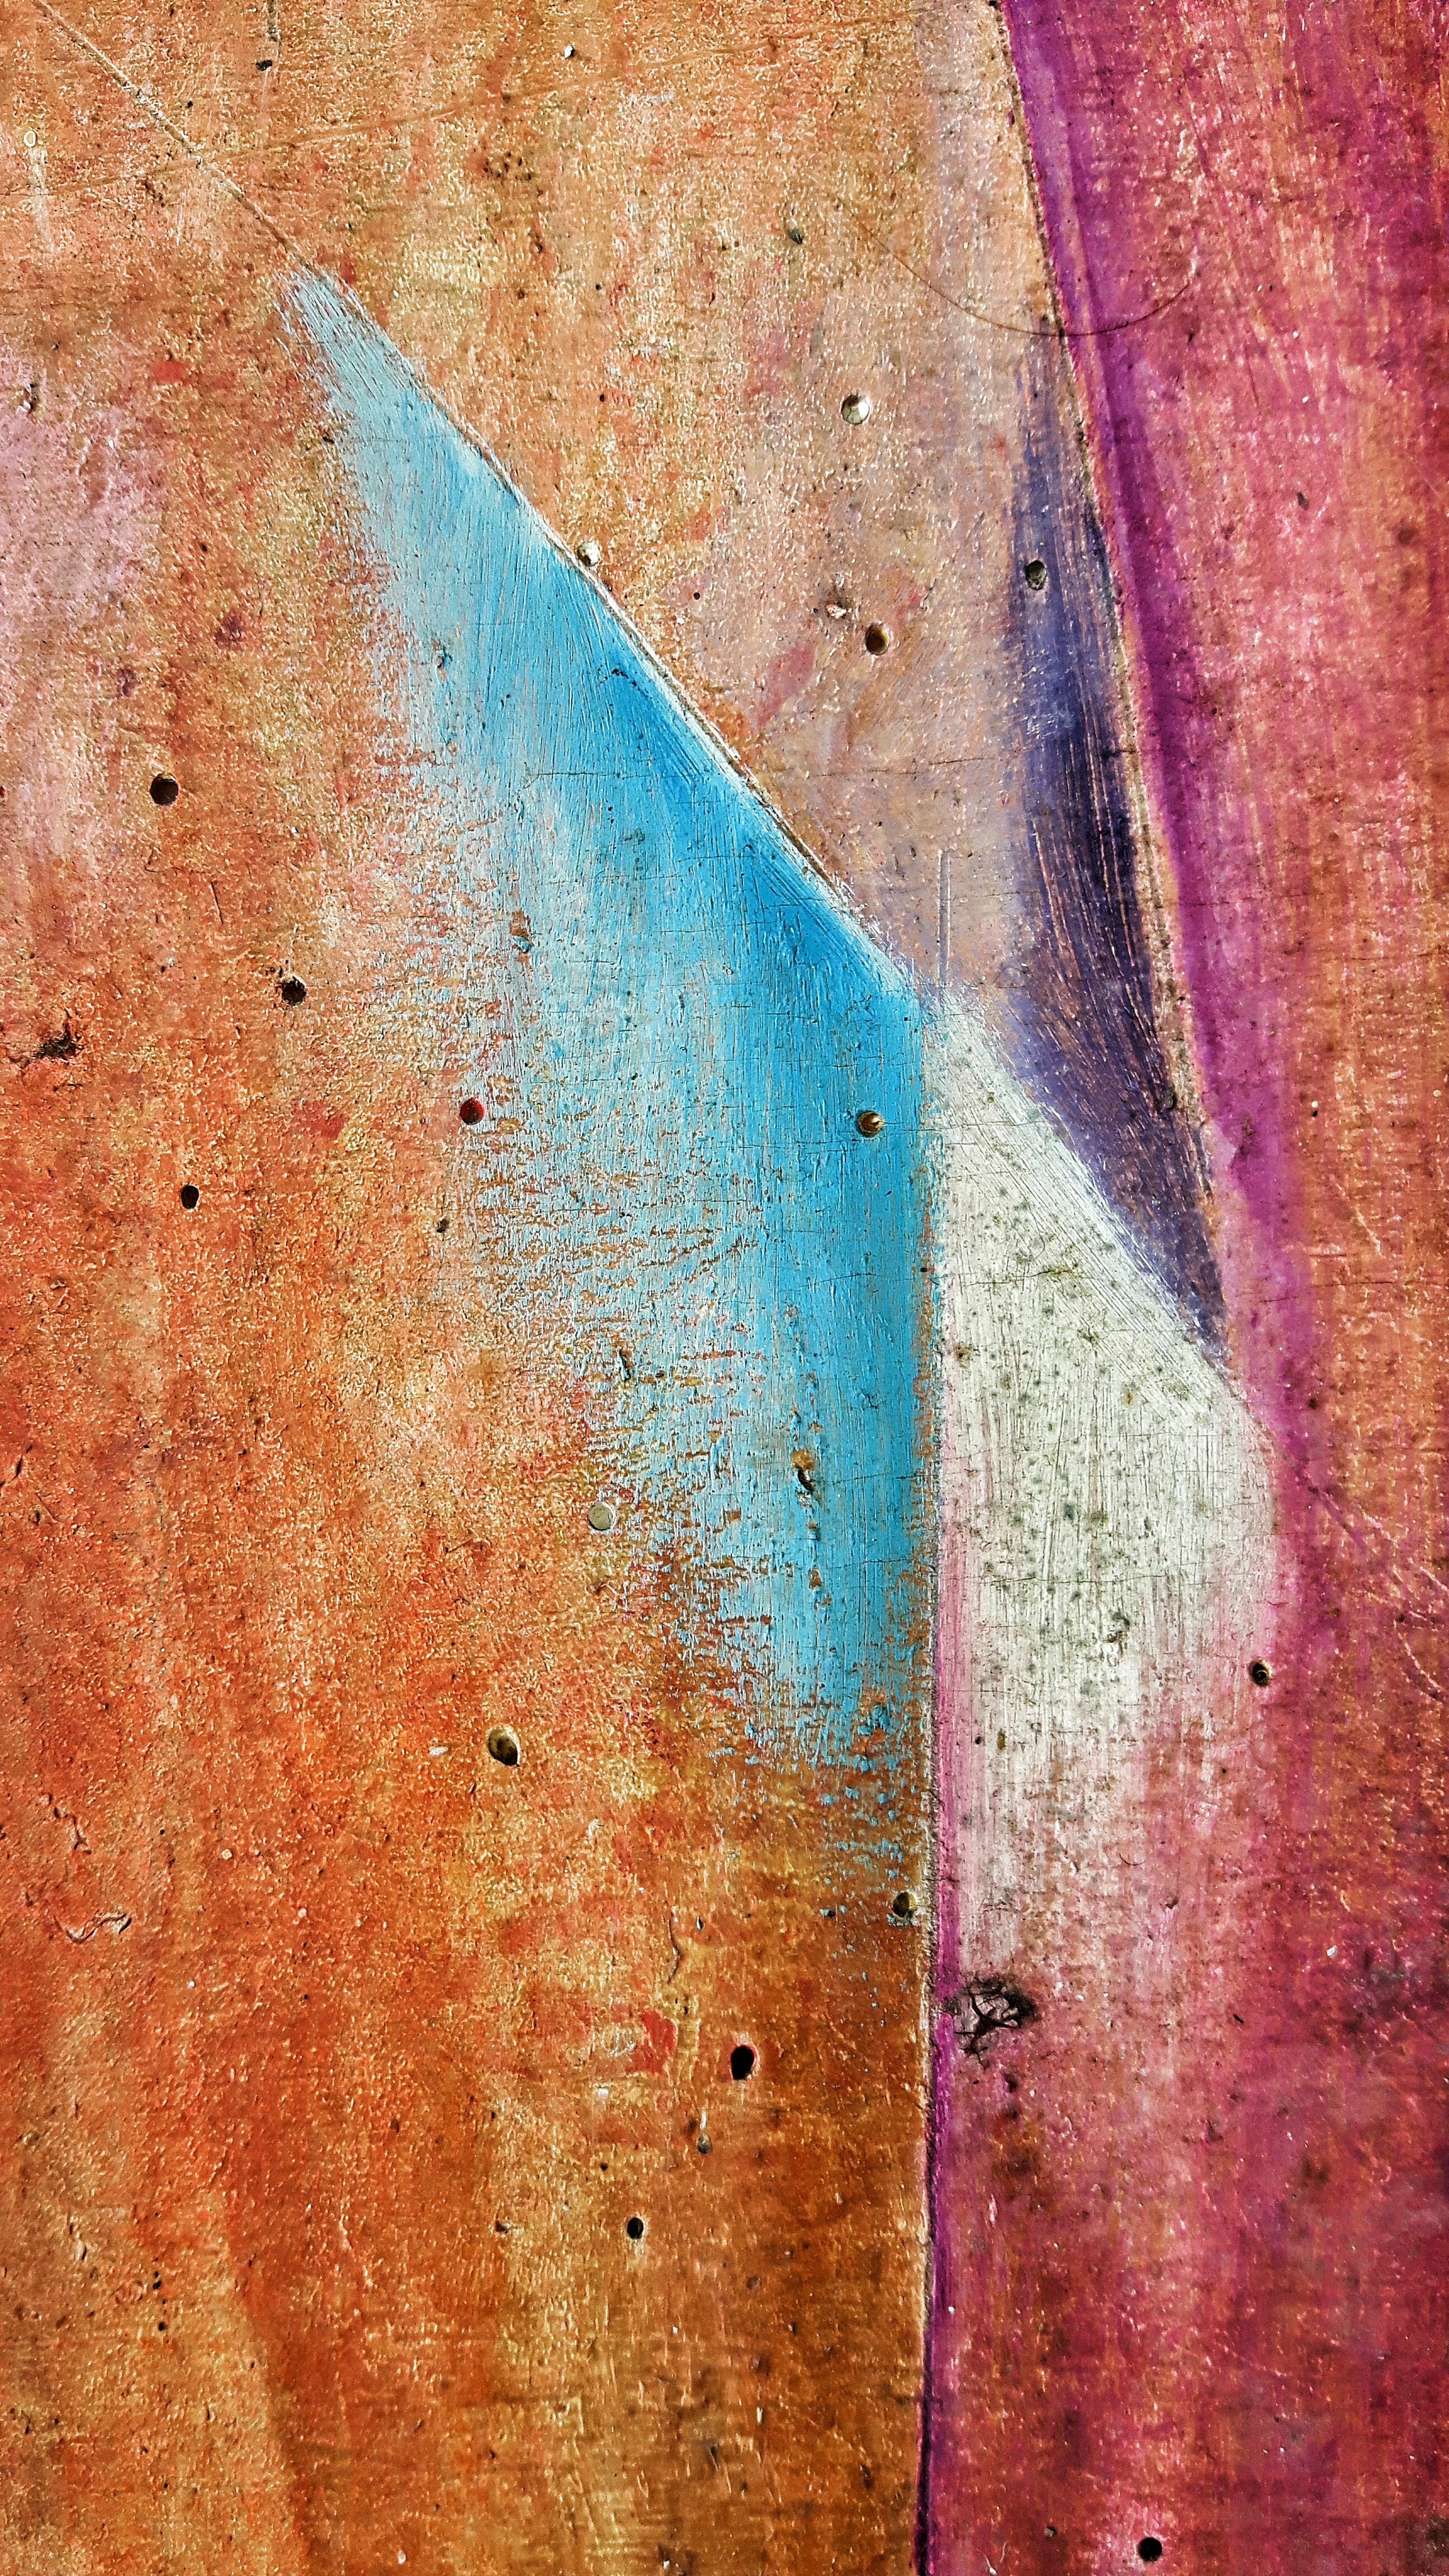
wood, texture, leaf, wall, rust, red, color, artist, paint, blue, material, painting, drawing, shape, graphics, pastels, modern art, the framework, tinte, acrylic paint